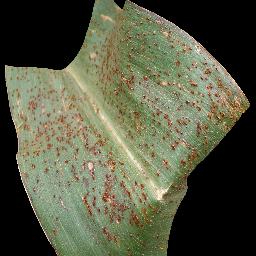
Label: Corn_(Maize)___Common_Rust